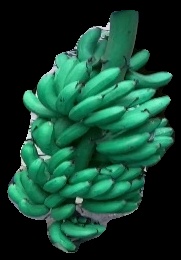
Variety: rasbale
Grade: grade1